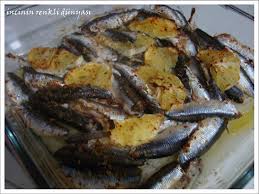
Yemek: hamsi